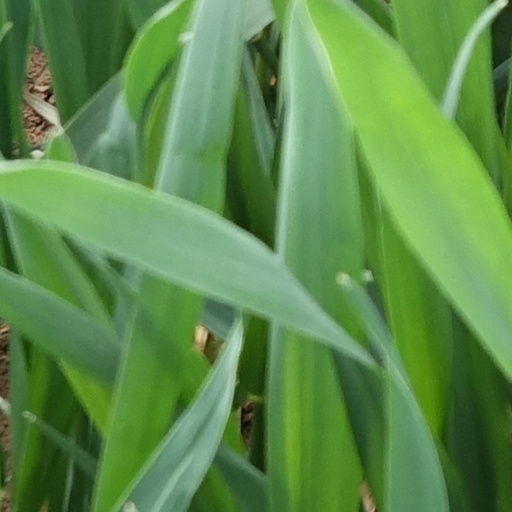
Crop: wheat